The Fear Woman

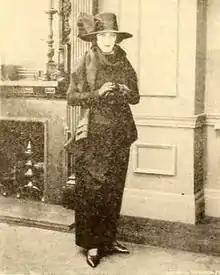
Pauline Frederick

The Fear Woman is a lost 1919 American silent drama film produced and distributed by Goldwyn Pictures and starring Pauline Frederick.